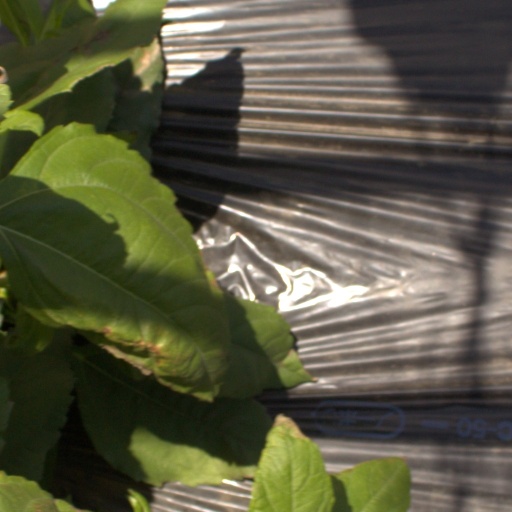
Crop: Jerusalem artichoke